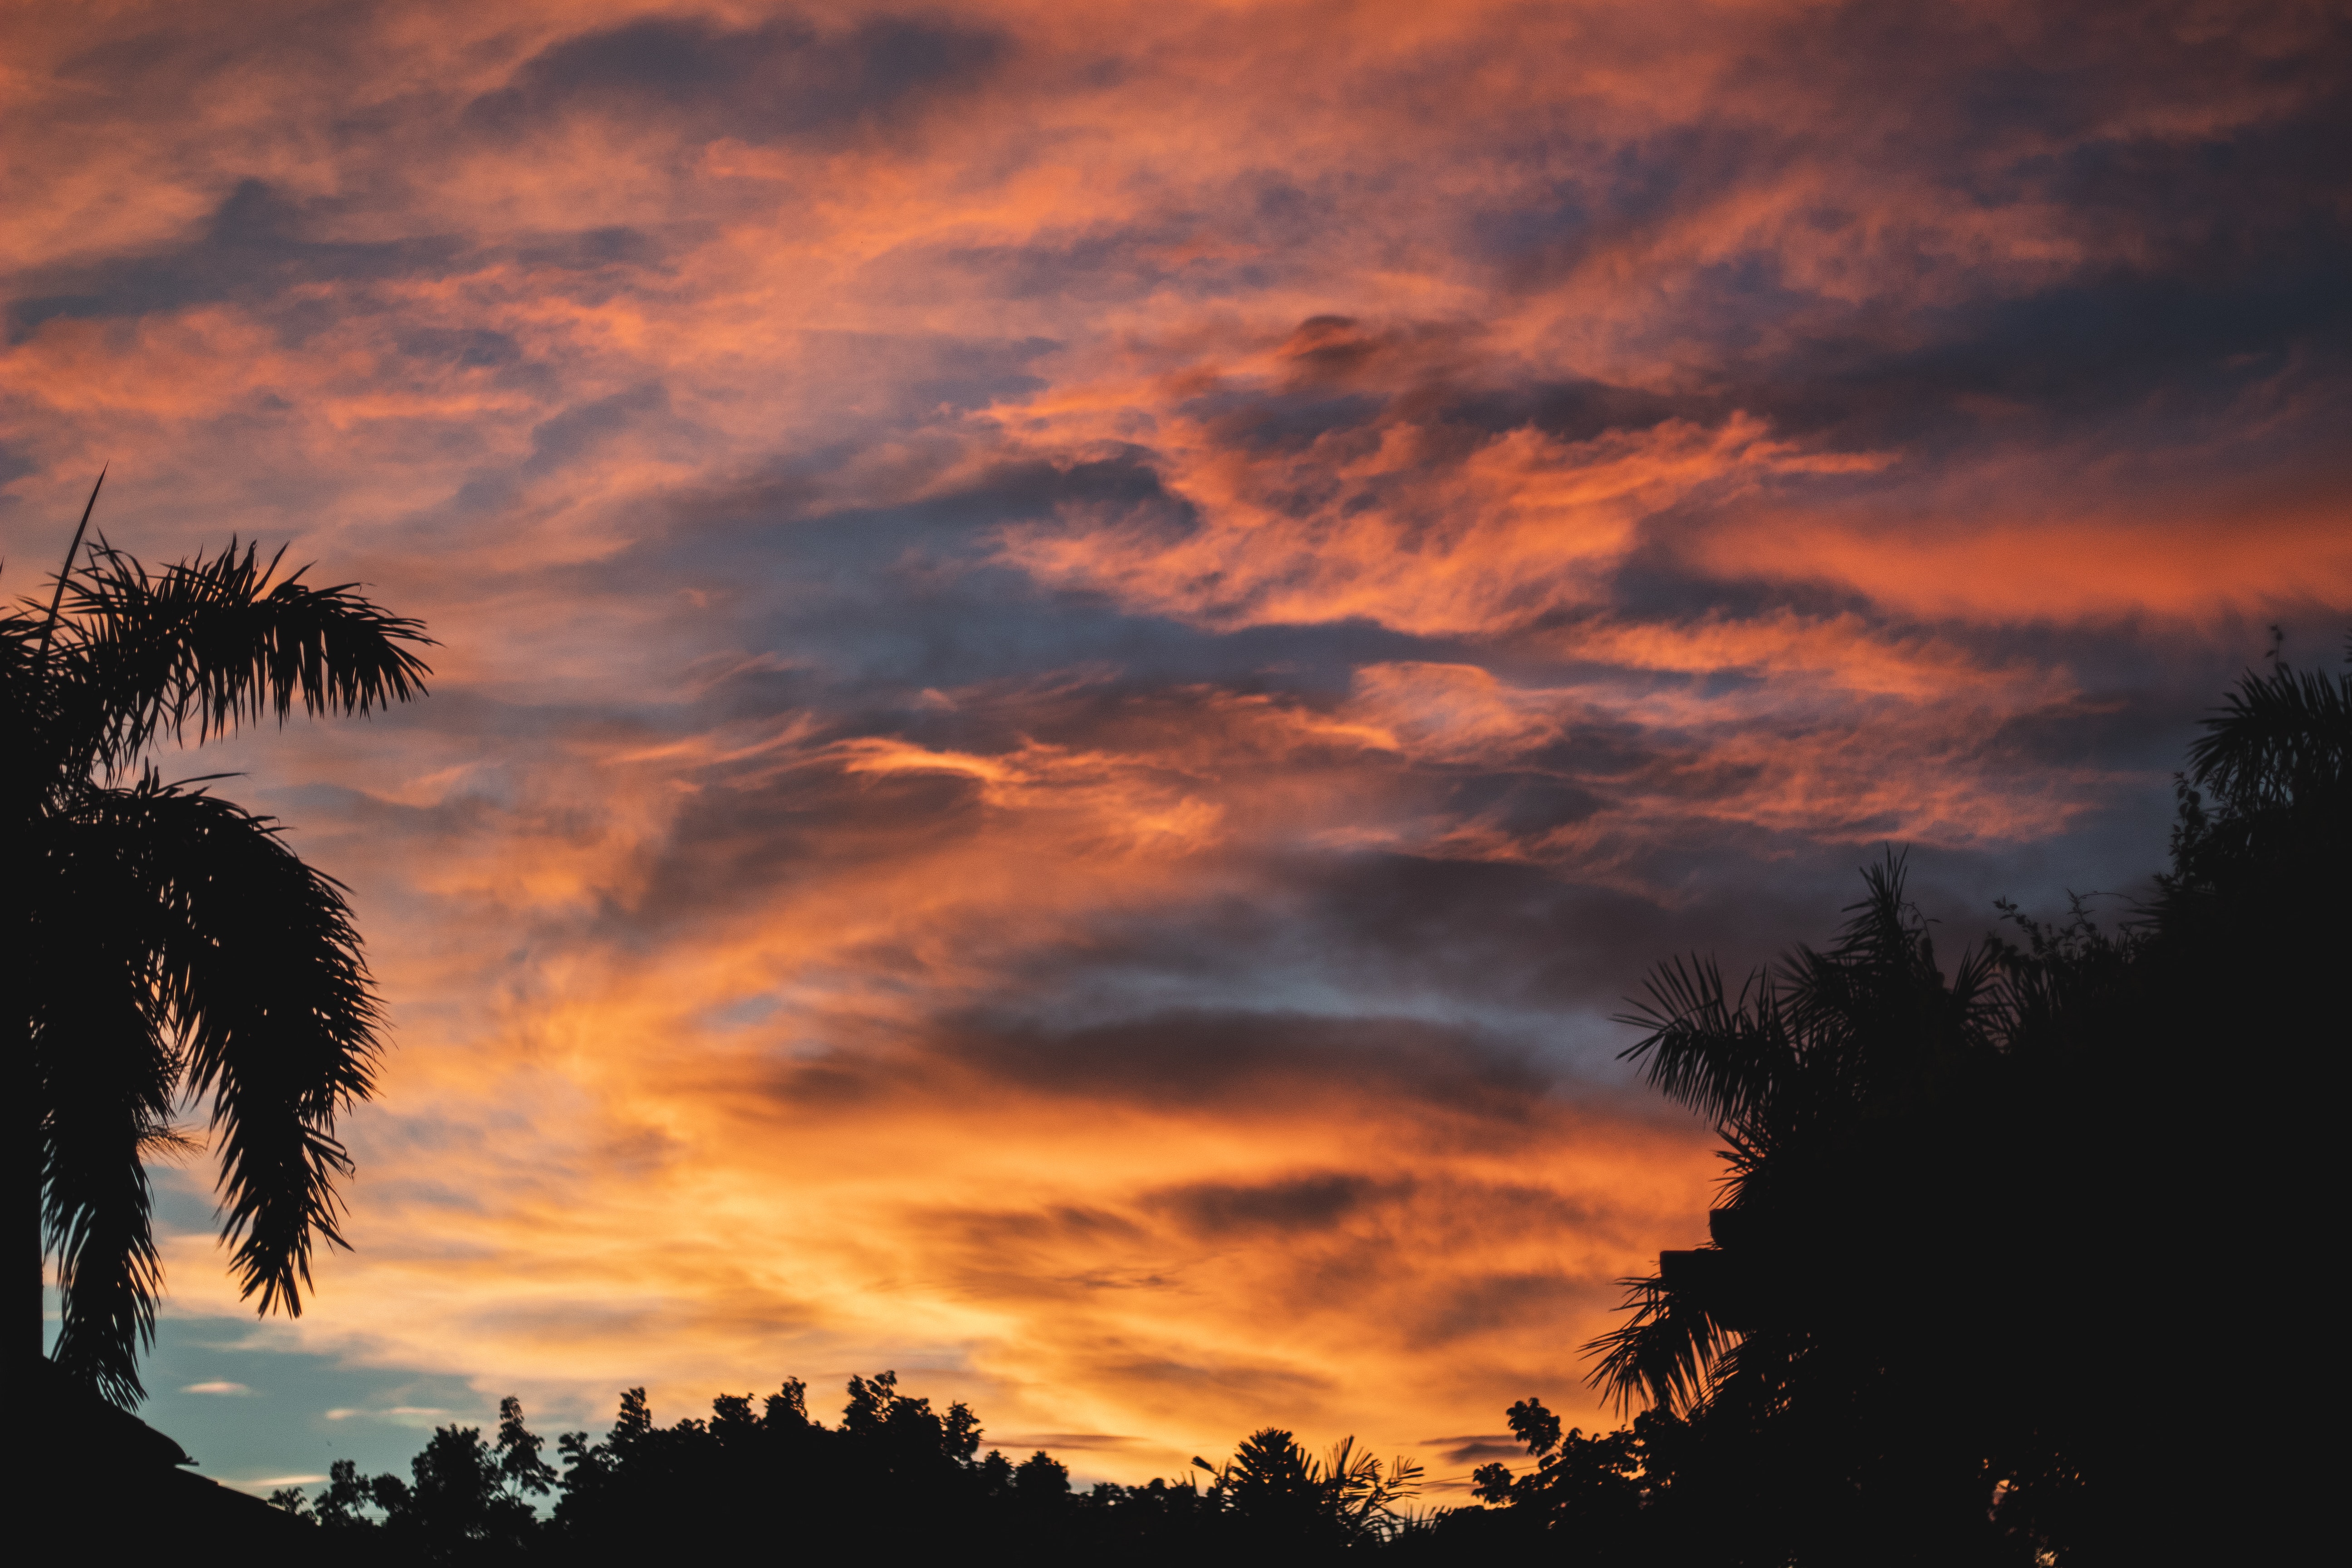
sky, cloud, afterglow, sunset, nature, red sky at morning, tree, sunrise, orange, evening, dusk, daytime, horizon, atmosphere, atmospheric phenomenon, morning, palm tree, arecales, woody plant, sunlight, dawn, cumulus, landscape, plant, meteorological phenomenon, calm, sun, tropics, silhouette, photography, heat, celestial event, elaeis, night